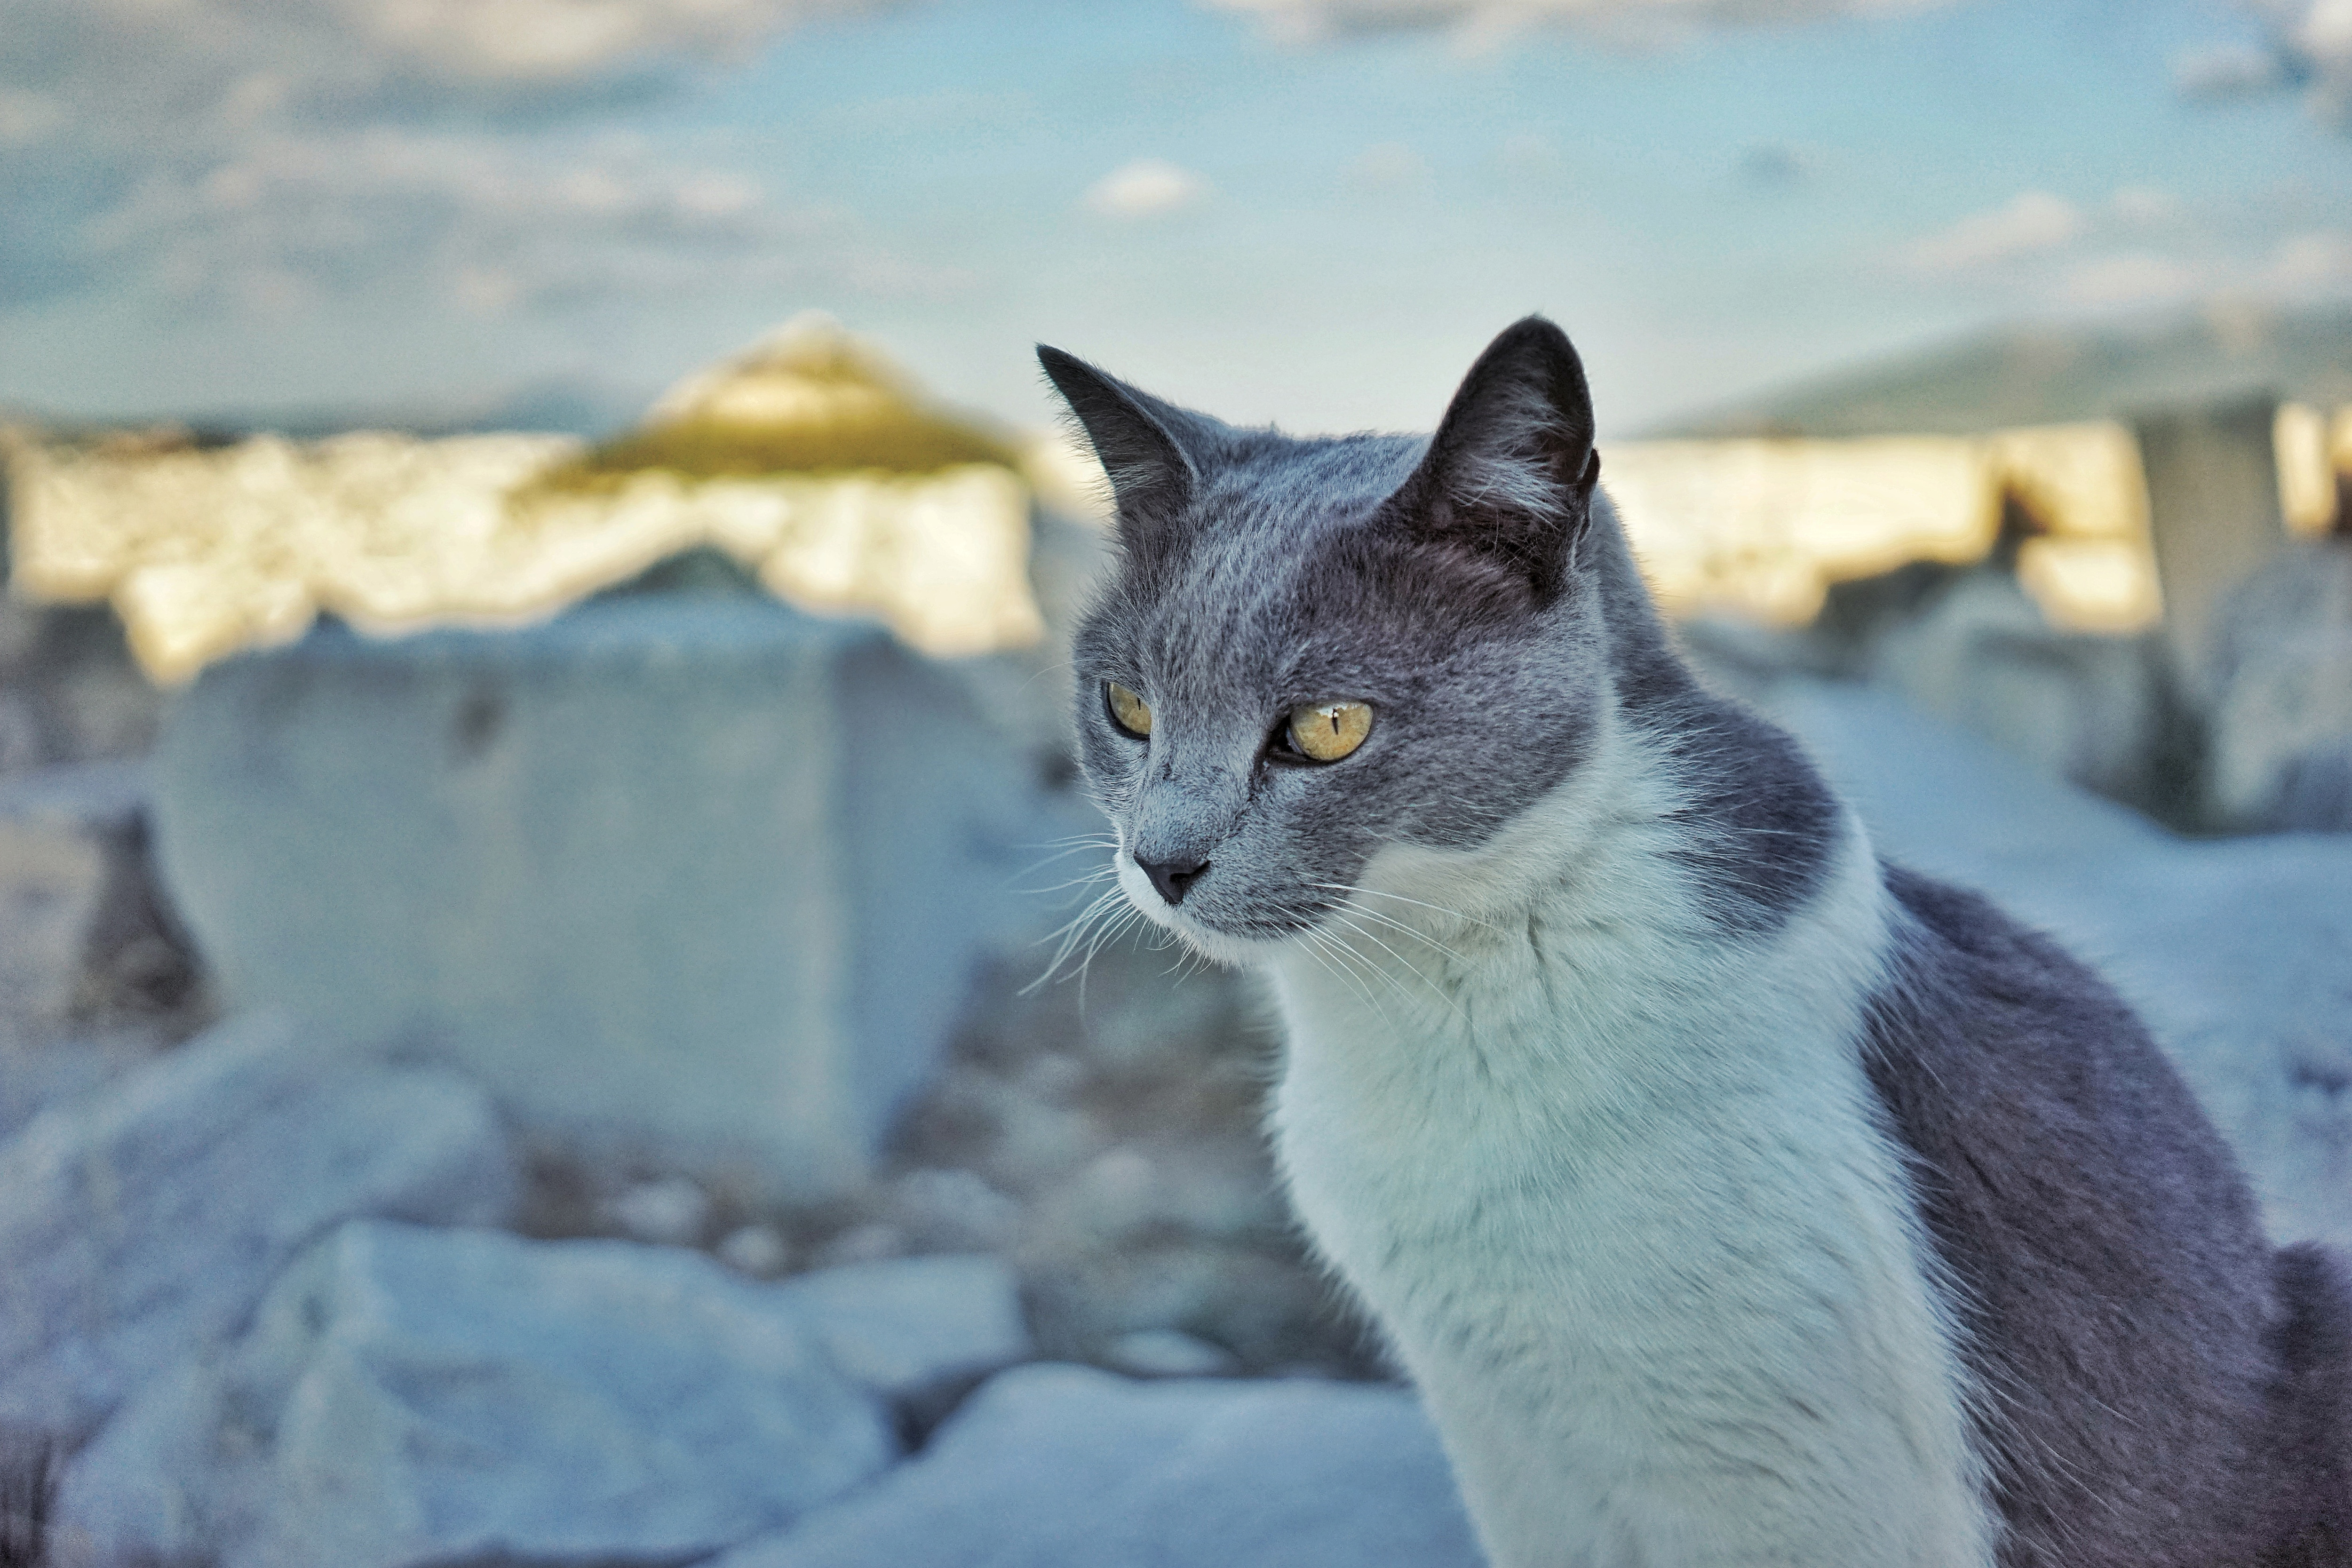
cat, small to medium sized cats, mammal, felidae, whiskers, carnivore, aegean cat, domestic short haired cat, snout, sky, chartreux, american wirehair, wildlife, british shorthair